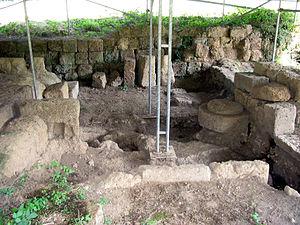
Le parc naturel régional Valle del Treja est une zone protégée qui se situe dans le provinces de Viterbe et Rome.